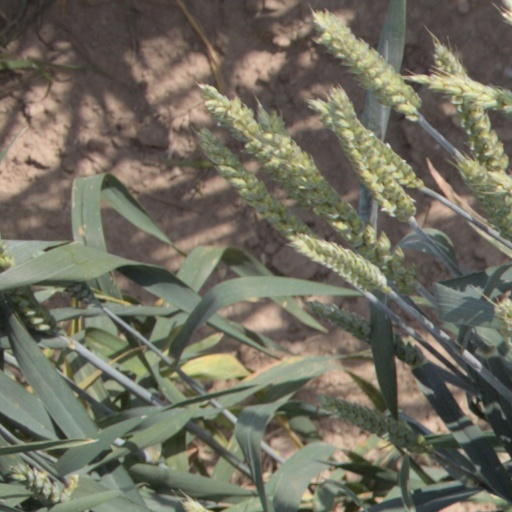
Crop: wheat